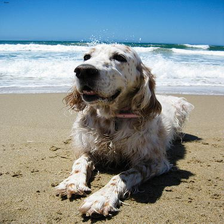
Species: dog
Breed: english setter